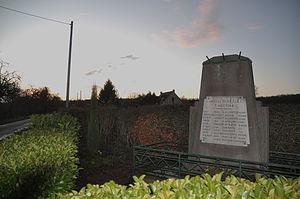
Cette stèle, située sur la commune de Saint Plaisir (Allier, France) est placée en mémoire des dix jeunes résistants tués par les nazis en 1944.
Saint-Plaisir est une commune française, située dans le département de l'Allier en région Auvergne-Rhône-Alpes.